Aan

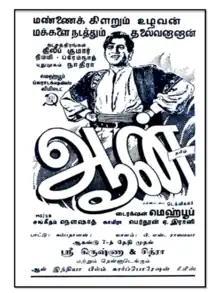
Aan Tamil-language film poster

The Tamil lyrics were by Kambadasan. Lata Mangeshkar and Shamshad Begum rendered the Tamil songs also. However, it appears that the lyricist did not approve of their diction, and so songs sung by Lata Mangeshkar were recorded again with M. S. Rajeswari and songs sung by Shamshad Begum were recorded with Soolamangalam Rajeswari. While the film had the original recordings, the records (plates) had both versions. So, there are 14 songs recorded on the gramophone records.